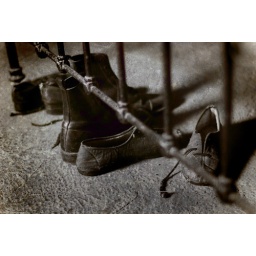
shoes under the bed